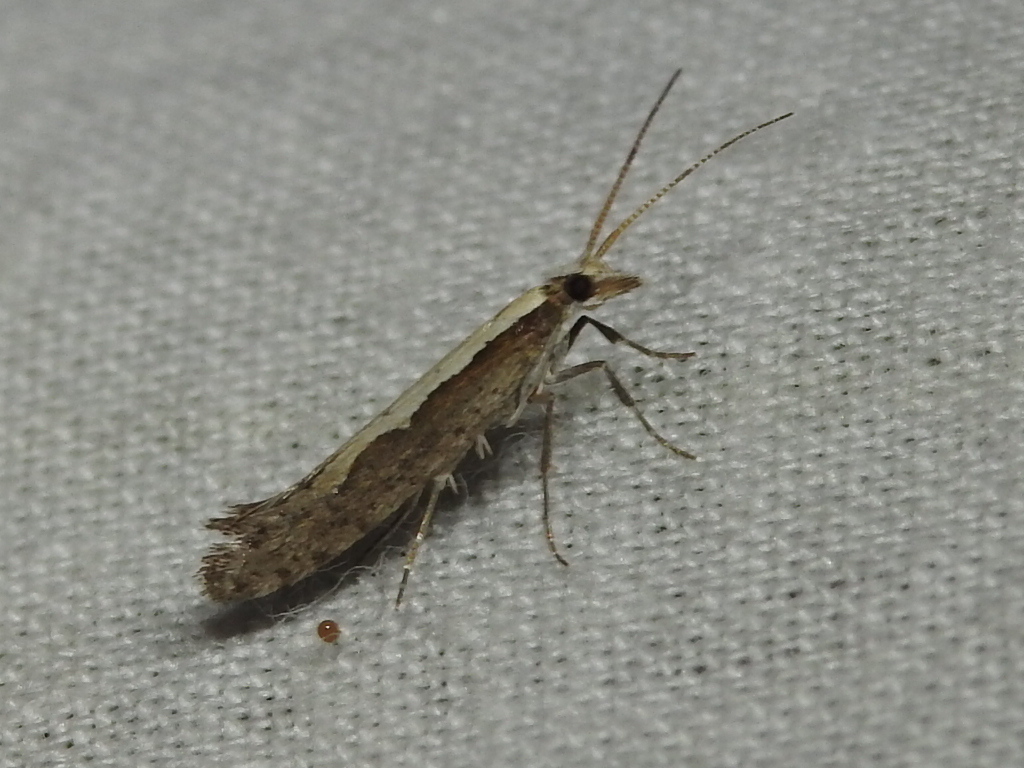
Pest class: diamondback_moth